Life Is Hot in Cracktown

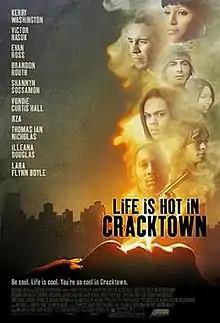
Promotional film poster

Life Is Hot in Cracktown is a 2009 American crime drama film based on Buddy Giovinazzo's 1993 collection of short stories with the same title. Giovinazzo directed and wrote the film.